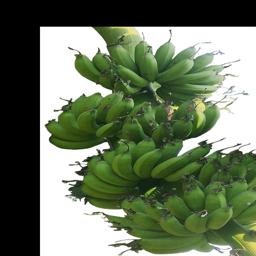
Label: MALBHOG FRUIT